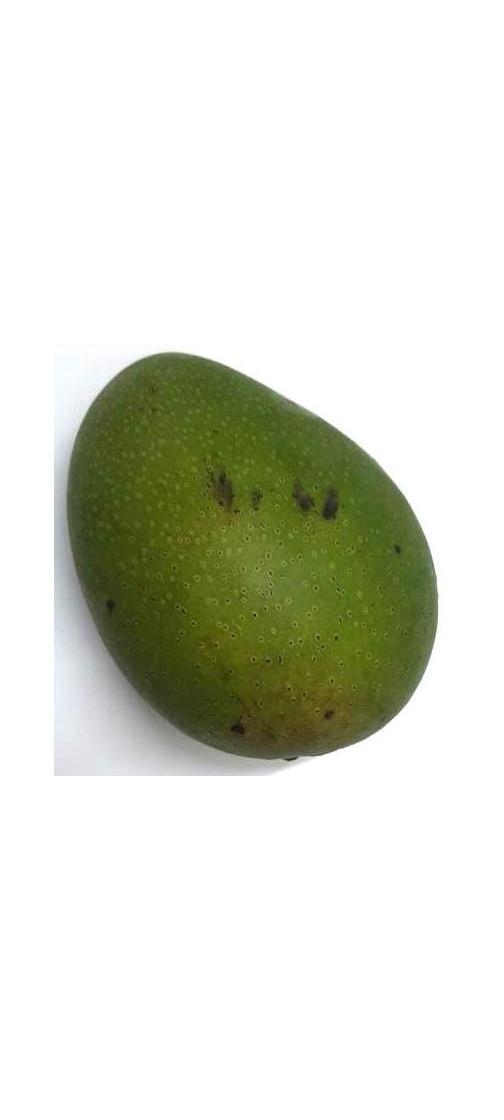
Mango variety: Ashshina Zhinuk